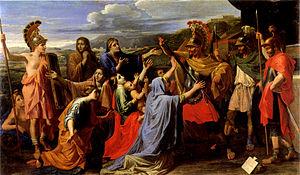
Caius Marcius Coriolanus est une figure semi-légendaire de la République romaine archaïque. Il appartient à la gens romaine patricienne des Marcii, descendants d'Ancus Marcius, quatrième roi de Rome.